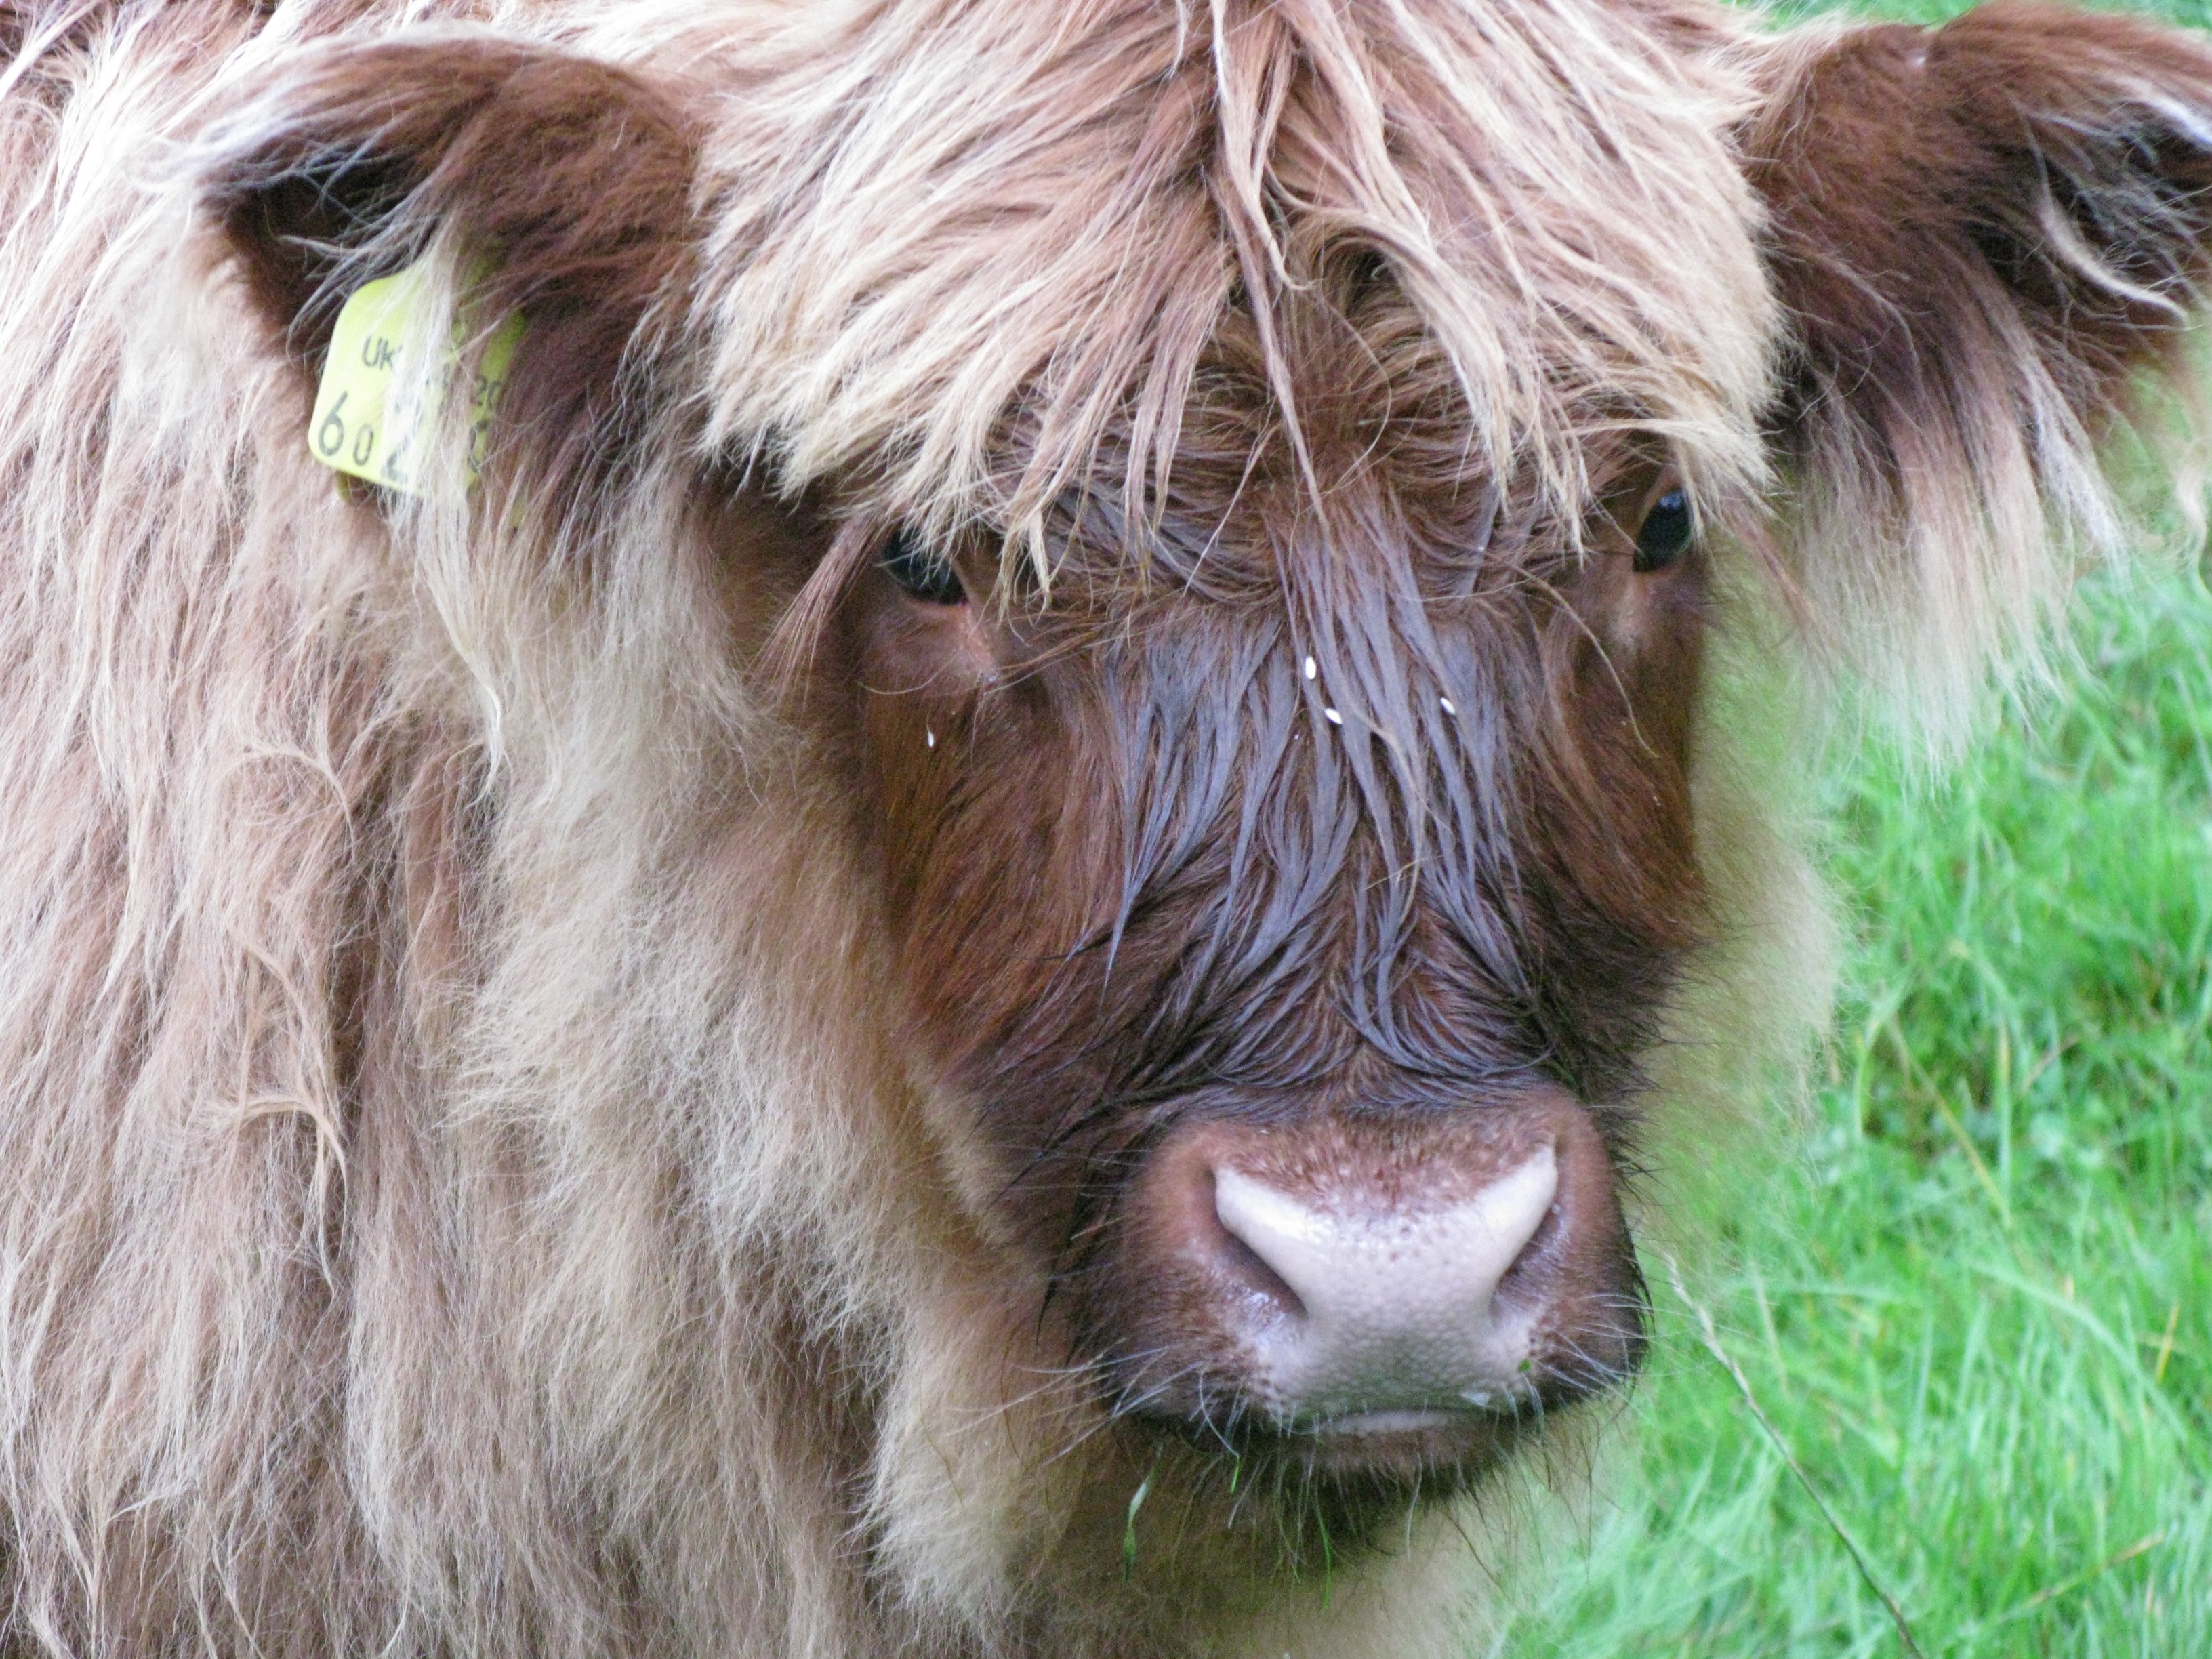
livestock, mammal, mane, agriculture, beef, moor, vertebrate, scotland, yak, bauer, ox, scottish hochlandrind, cattle like mammal, horse like mammal, mustang horse, muskox